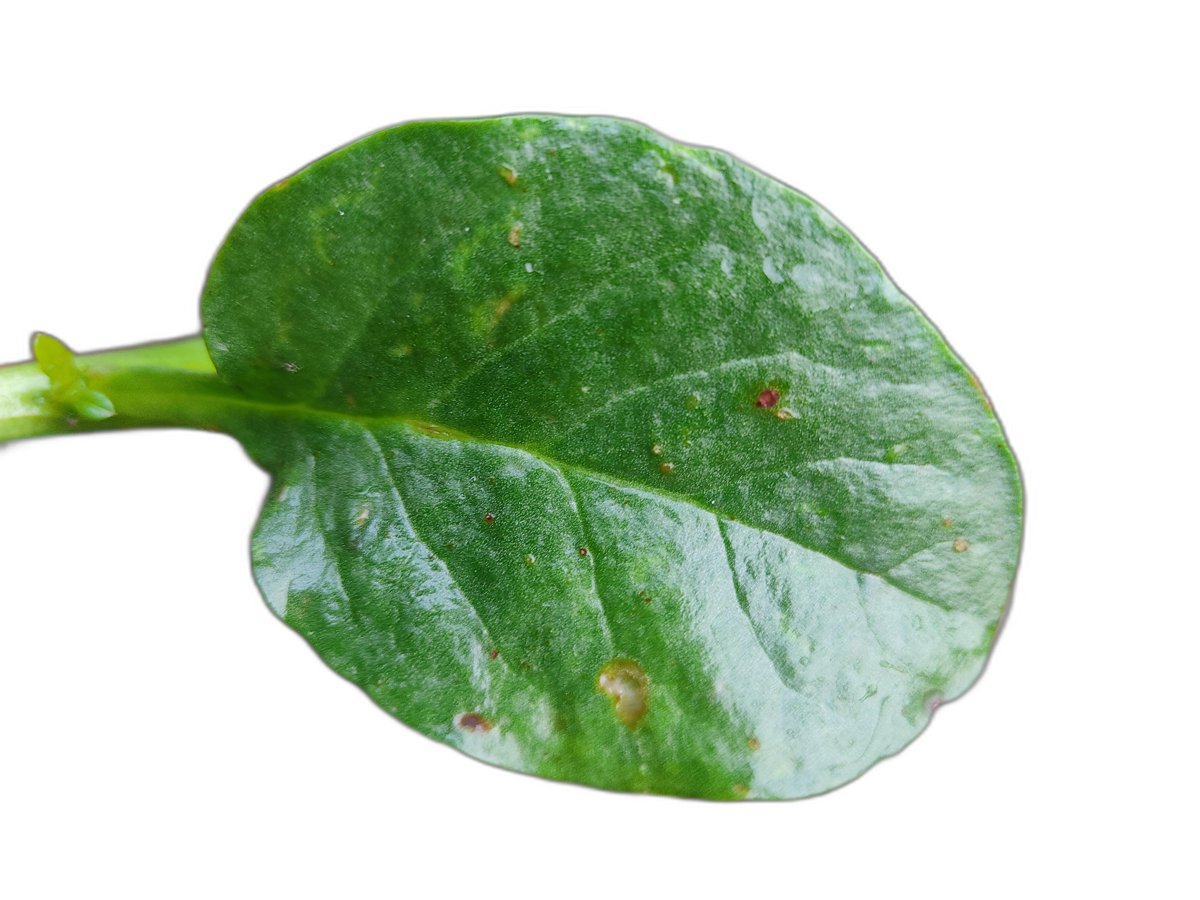
Label: Bacterial-Spot